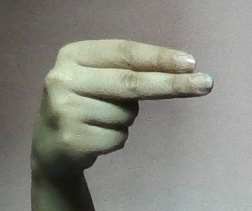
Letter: ain